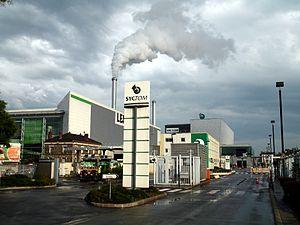
Usine de traitement des ordures ménagères d'Ivry sur Seine, France.
Ivry-sur-Seine est une commune française située dans le département du Val-de-Marne en région Île-de-France. Limitrophe de Paris, la ville fait partie de la Métropole du Grand Paris.
Le Syctom est un syndicat mixte français d'Île-de-France spécialisé dans le traitement et la valorisation des déchets ménagers et assimilés.